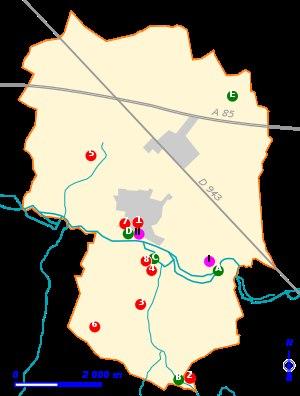
Esvres, appelée également Esvres-sur-Indre, est une commune française située dans le département d'Indre-et-Loire, en région Centre-Val de Loire.